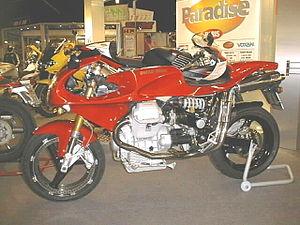
Ghezzi &amp
Ghezzi & Brian, devenu Ghezzi-Brian après avoir rejoint la firme Moto Guzzi en 2004, est un constructeur et préparateur moto italien installé à Missaglia. Il produit sur commande des kits et motos pour la compétition et la route. La conception est maison, les moteurs sont des bicylindres en V provenant de Moto Guzzi.